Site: saxony
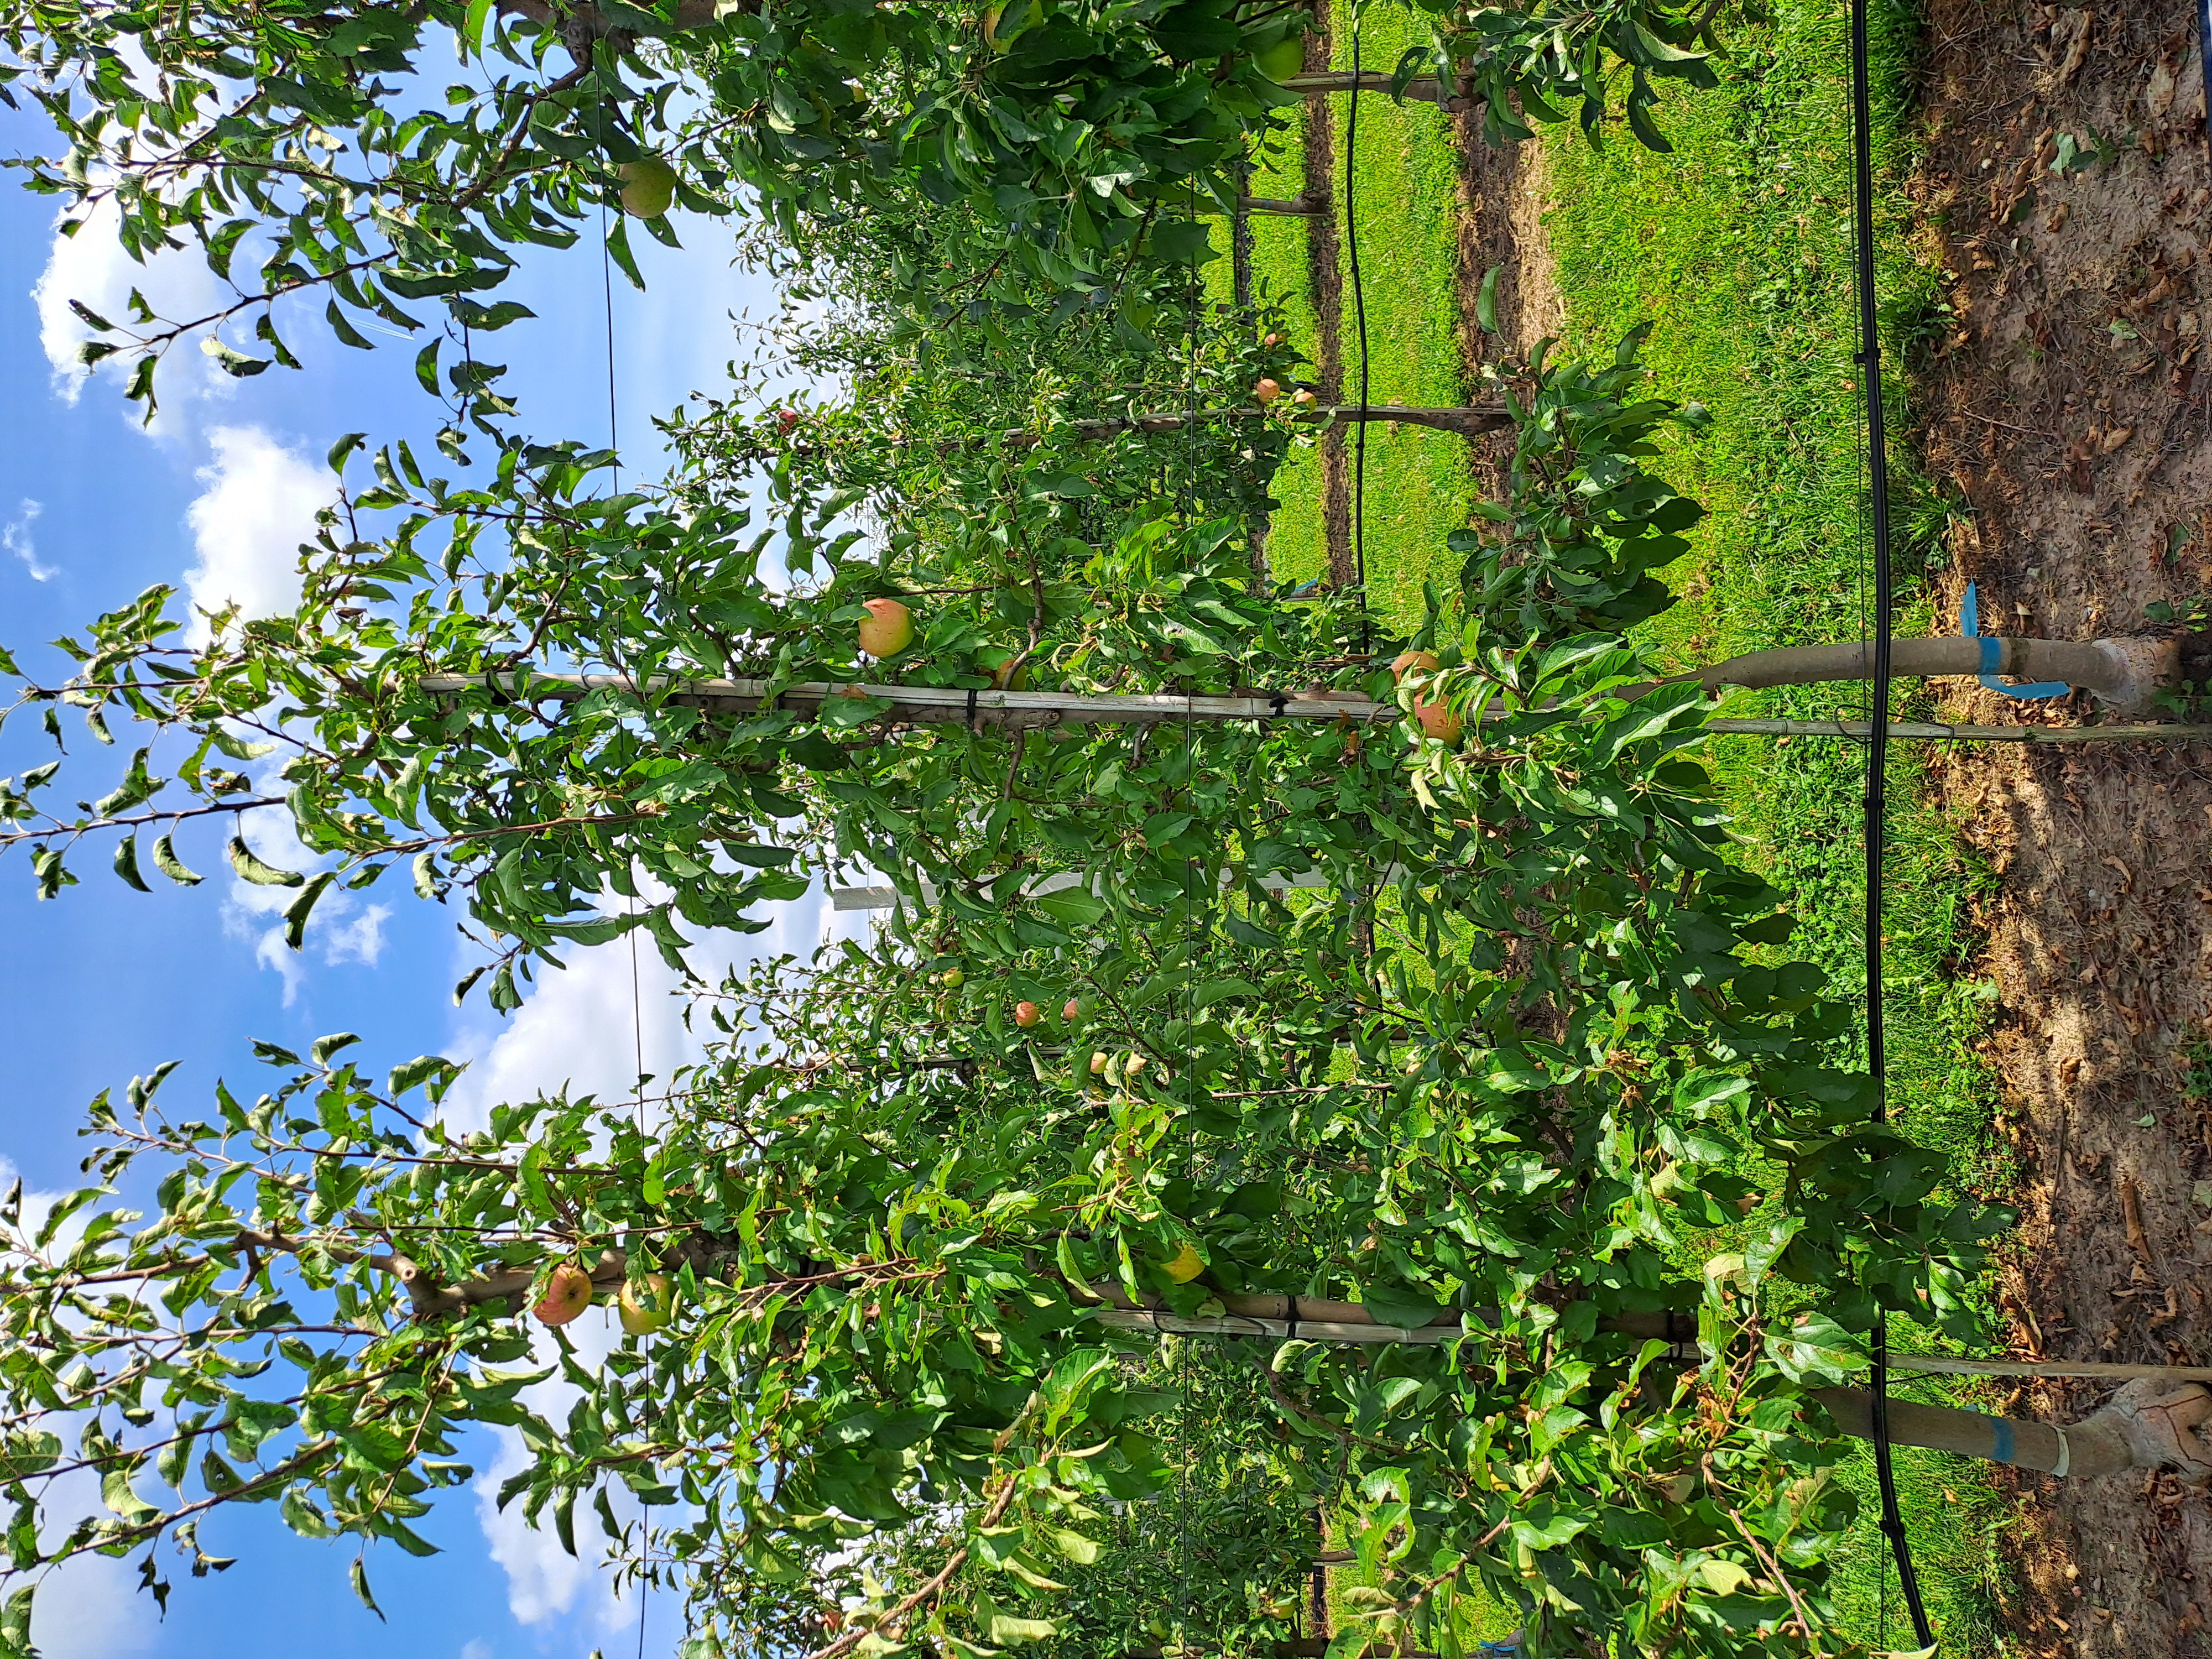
Growth stage (BBCH 85): Maturity of fruit and seed